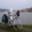
Label: bicycle